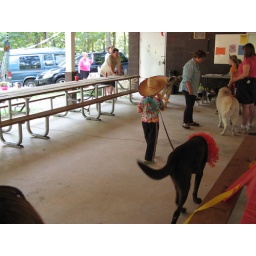
Tolerant Fargo marches in the dog dress up event.